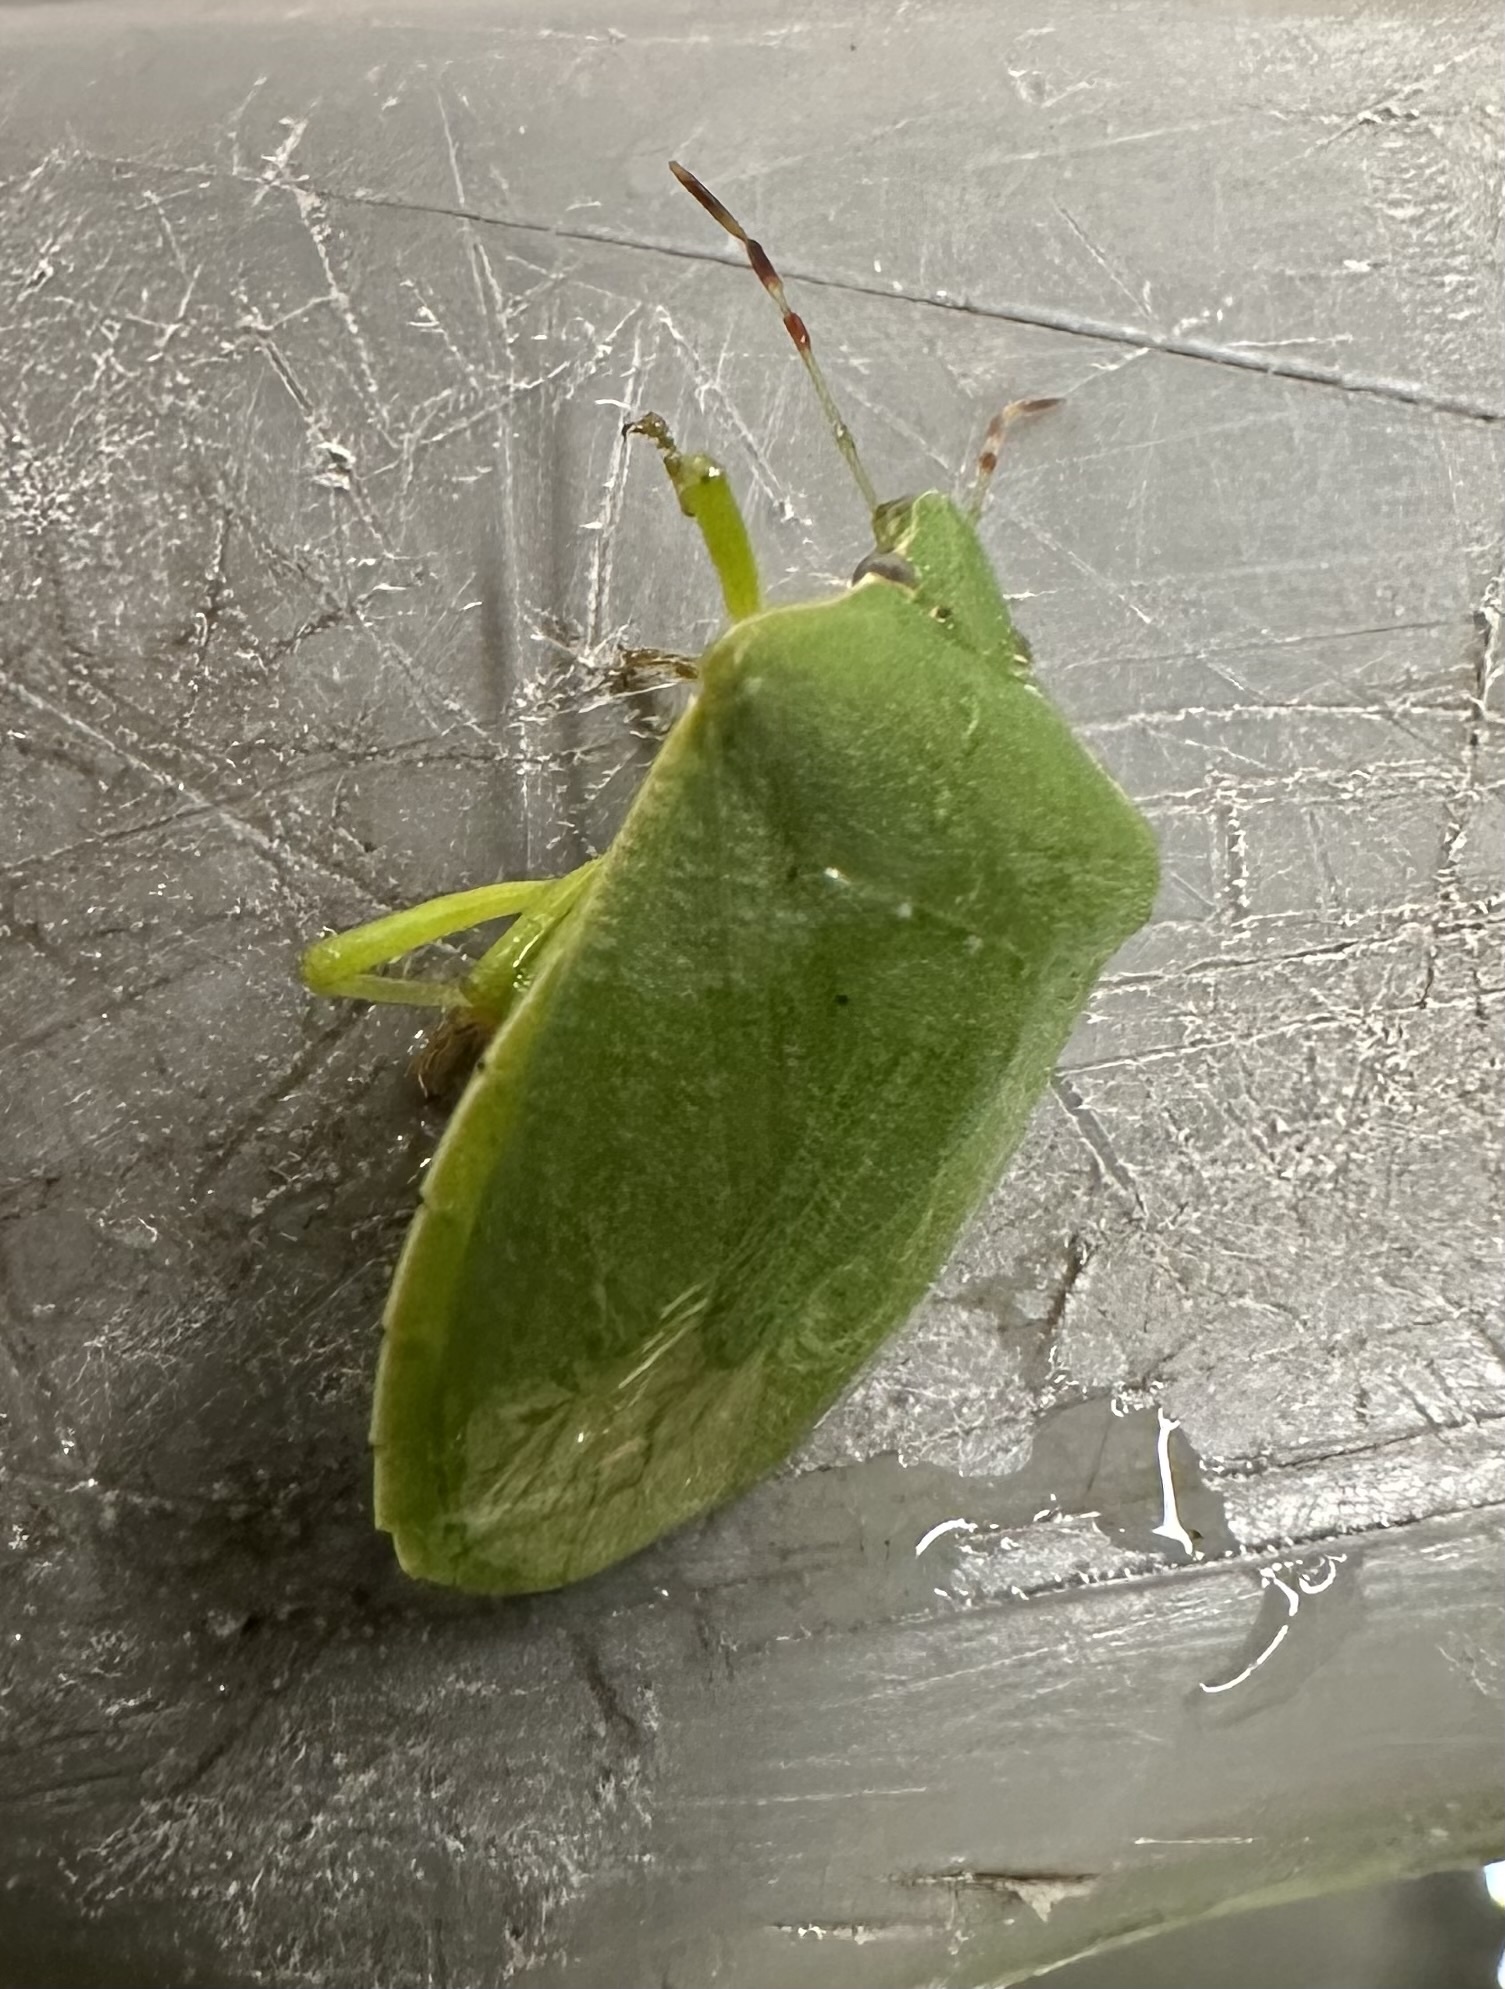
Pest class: stink_bug